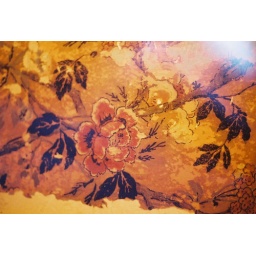
the classic wallpaper jacque and I have been stripping from my walls in the kitchen nook for the past few months